Buddy Rosar

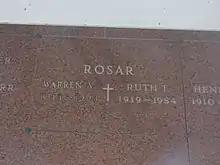
The gravesite of Buddy Rosar in Cheektowaga, New York

Rosar caught two no hitter games in his career, pitched by Dick Fowler in 1945, and Bill McCahan in 1947. He has the best ratio of double plays to errors of any catcher in major league history. Rosar holds the 20th Century career record for fewest passed balls per games caught (0.0300) with only 28 miscues in 934 games as catcher. Rosar's .992 career fielding percentage was 10 points higher than the league average during his playing career, and at the time of his retirement in 1951, was the highest for a catcher in major league history.